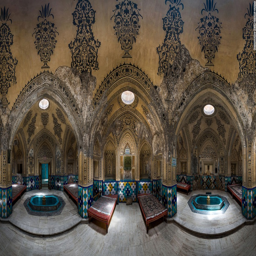
to photograph this bath i went there several times and sat on its couches for hours , says person .